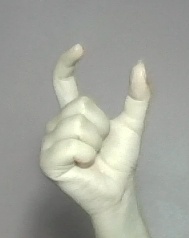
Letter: nun